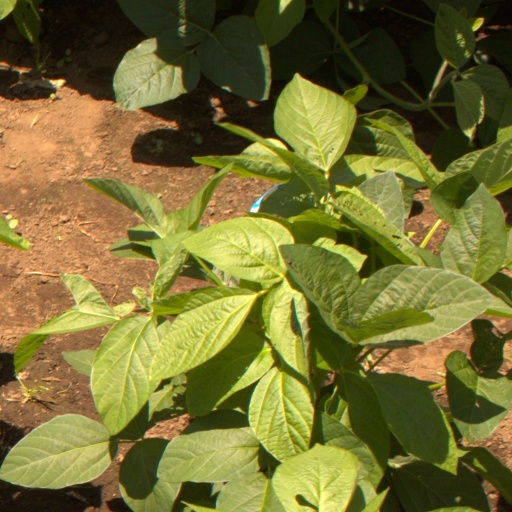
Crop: soybean